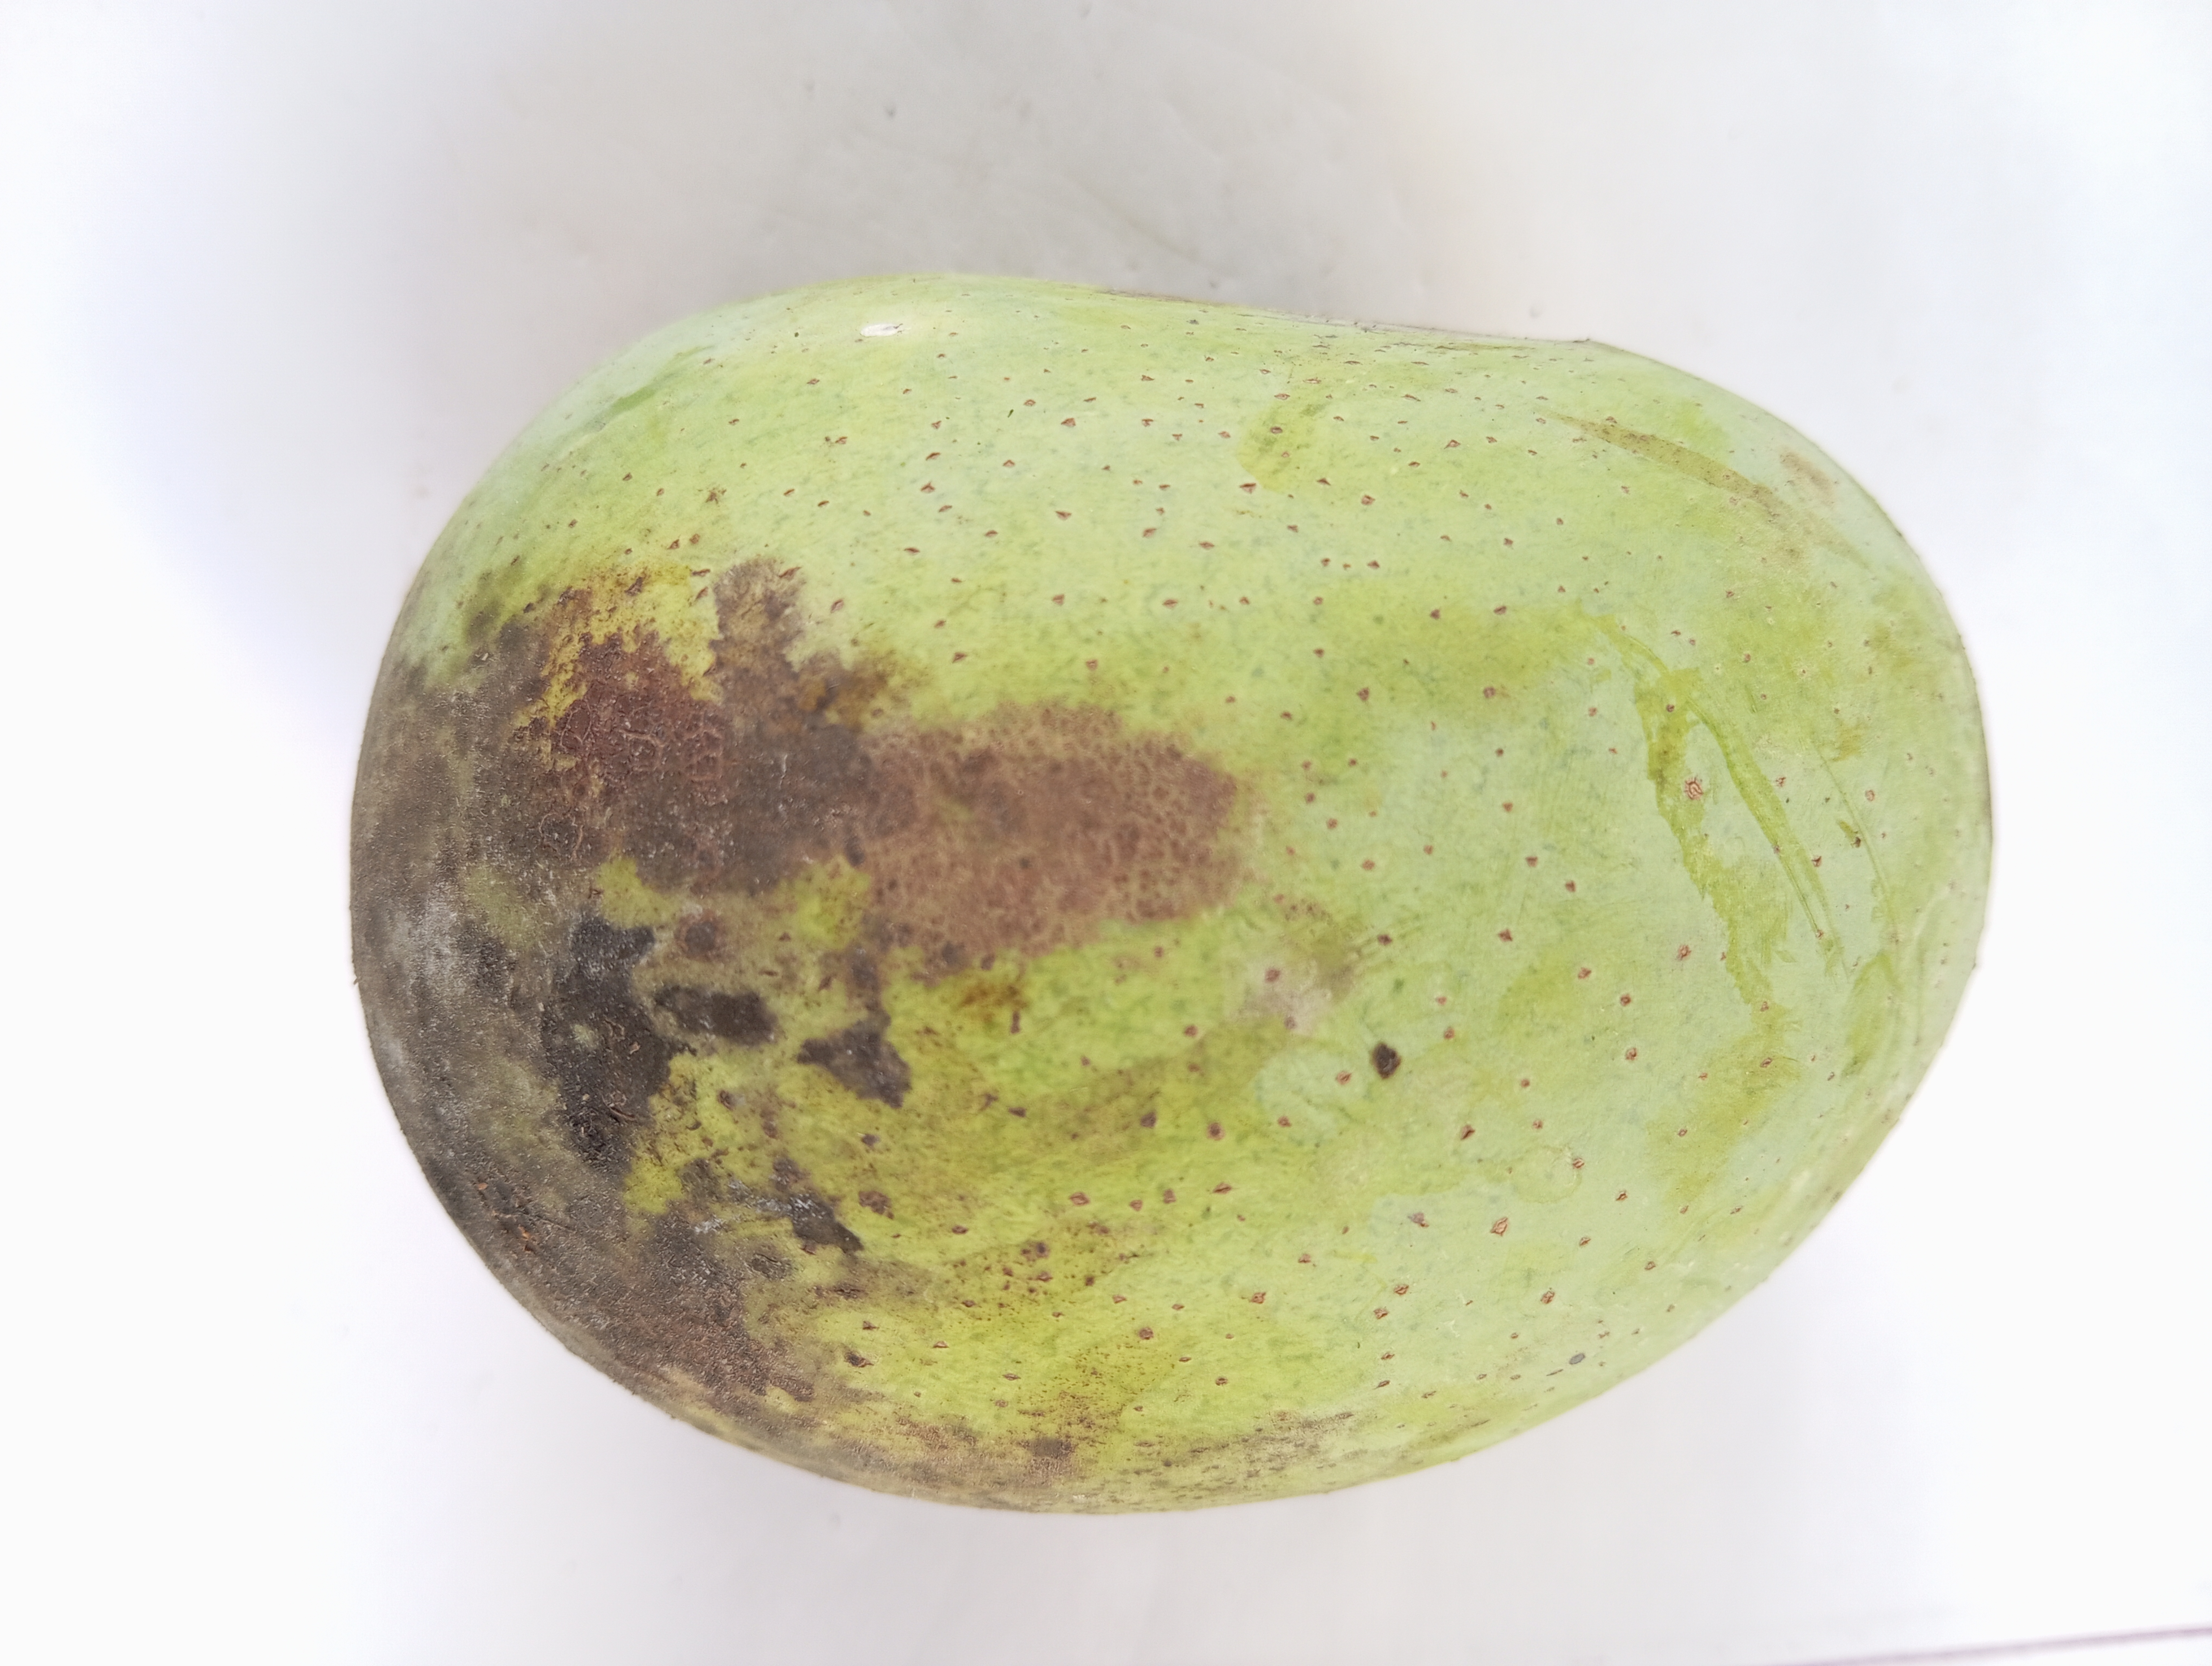
Mango variety: Langra